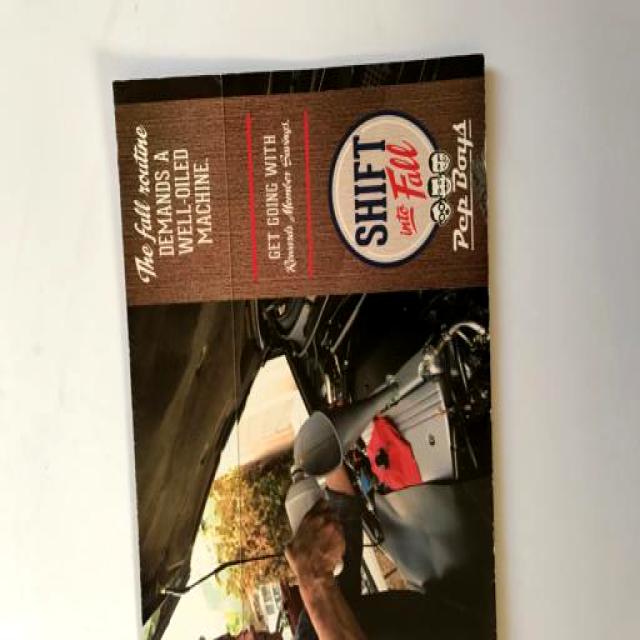
Label: Paper